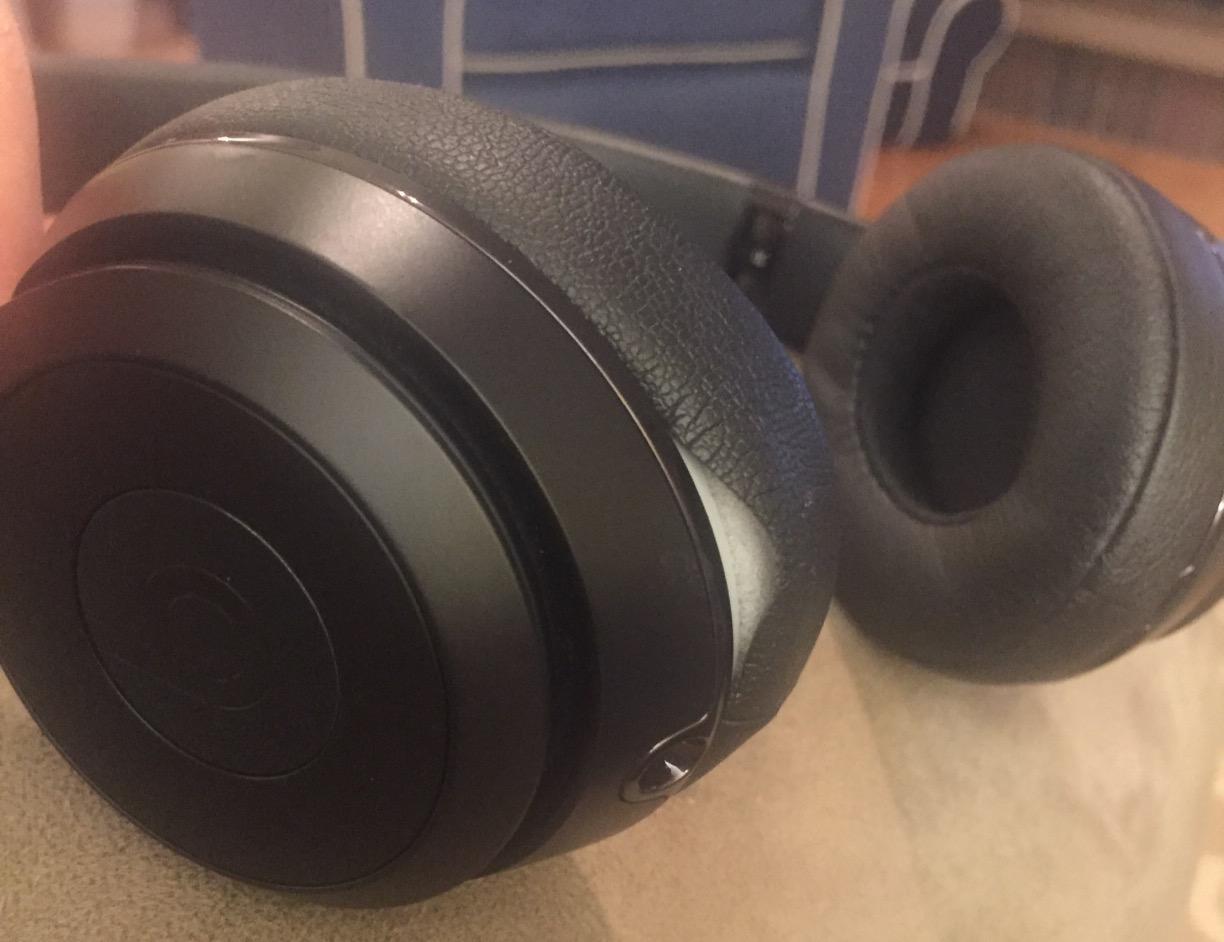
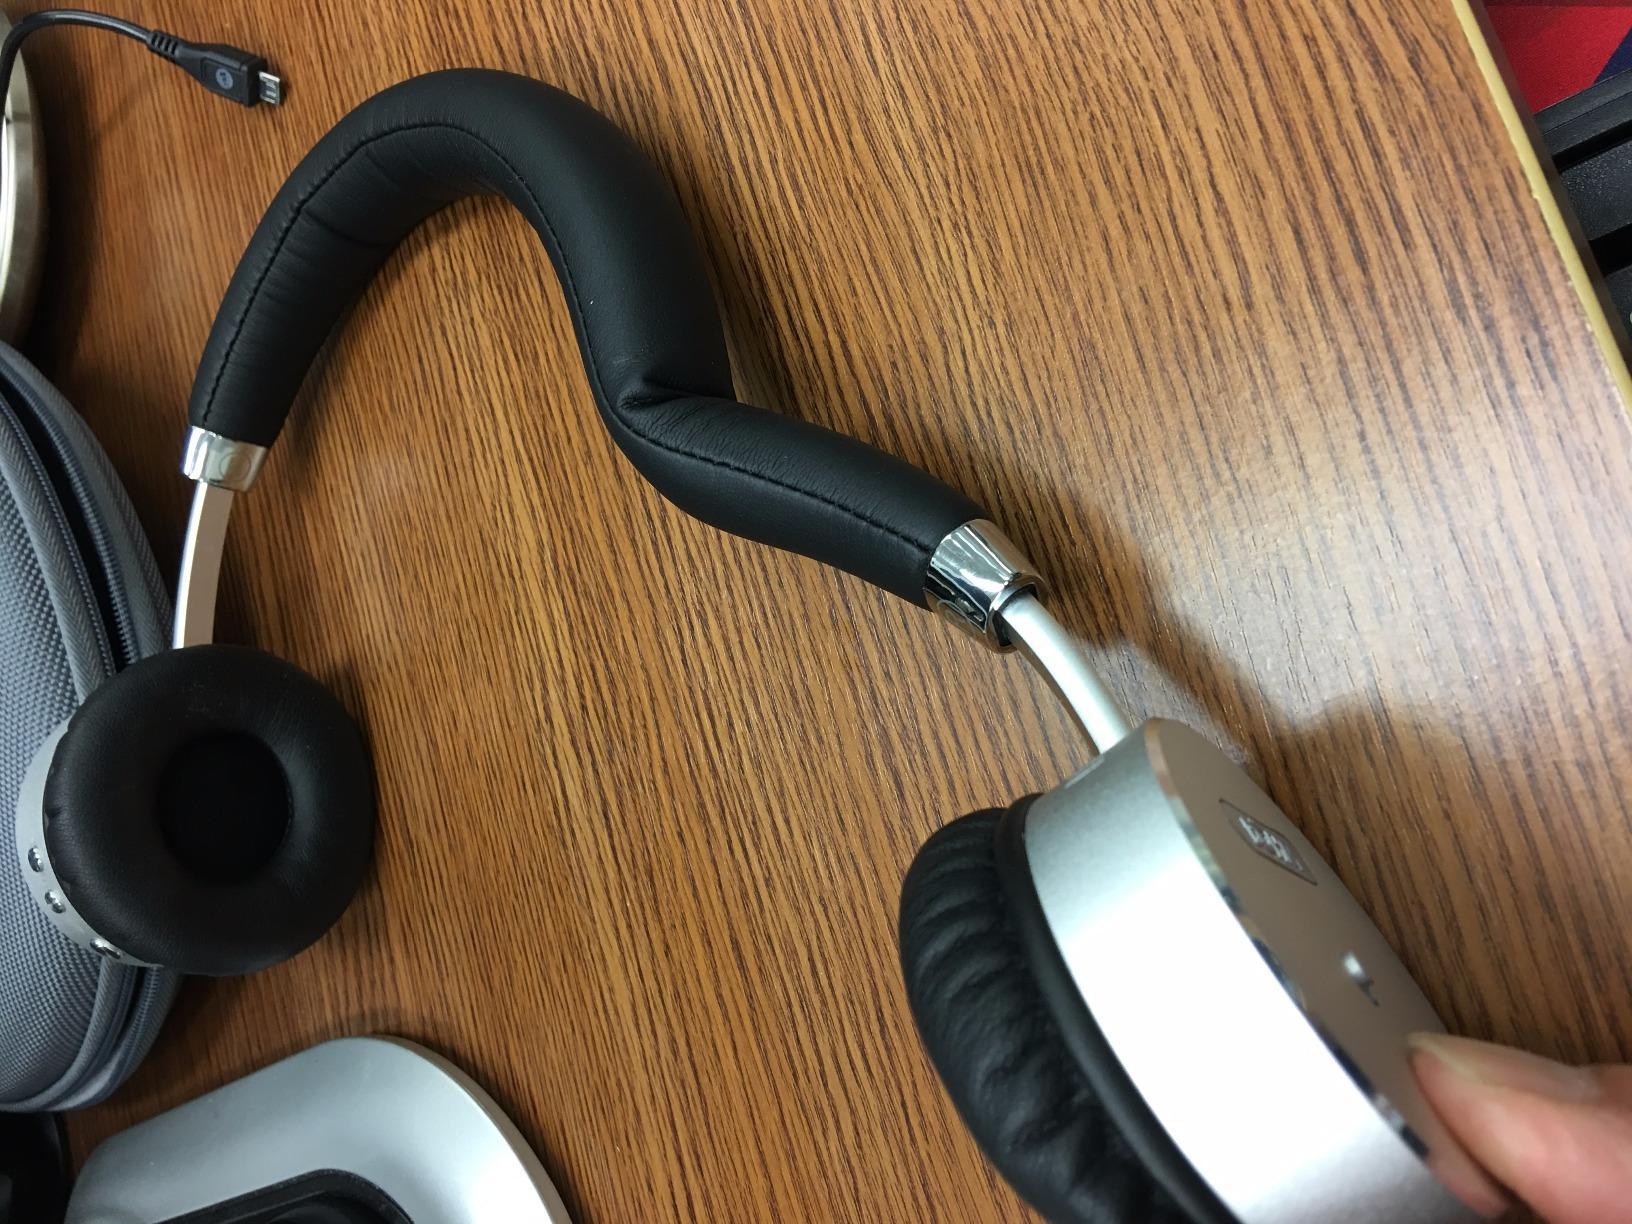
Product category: headphones
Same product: no